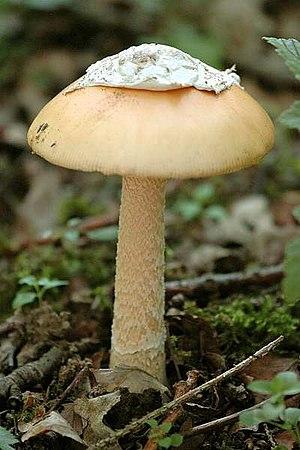
Amanita crocea, l'amanite safran, est une espèce de champignons basidiomycètes du genre Amanita de la famille des amanitaceae. Elle faisait partie du sous-genre Amanitopsis dont l'espèce-type est Amanita vaginata, maintenant section vaginae.